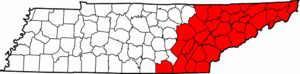
Le Tennessee de l'Est comprend environ le tiers est de l'État américain du Tennessee, l'une des trois grandes divisions du Tennessee définies par la loi de l'État. L'East Tennessee comprend 33 comtés, 30 situés dans le fuseau horaire de l'Est et trois comtés dans le fuseau horaire central, à savoir Bledsoe, Cumberland et Marion. Le Tennessee de l'Est est entièrement situé dans les Appalaches, bien que les formes de relief s'étendent des montagnes densément boisées de 6 000 pieds aux larges vallées fluviales. La région contient les principales villes de Knoxville, Chattanooga et Johnson City, respectivement troisième, quatrième et neuvième plus grandes villes du Tennessee.